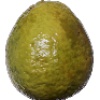
Label: guava